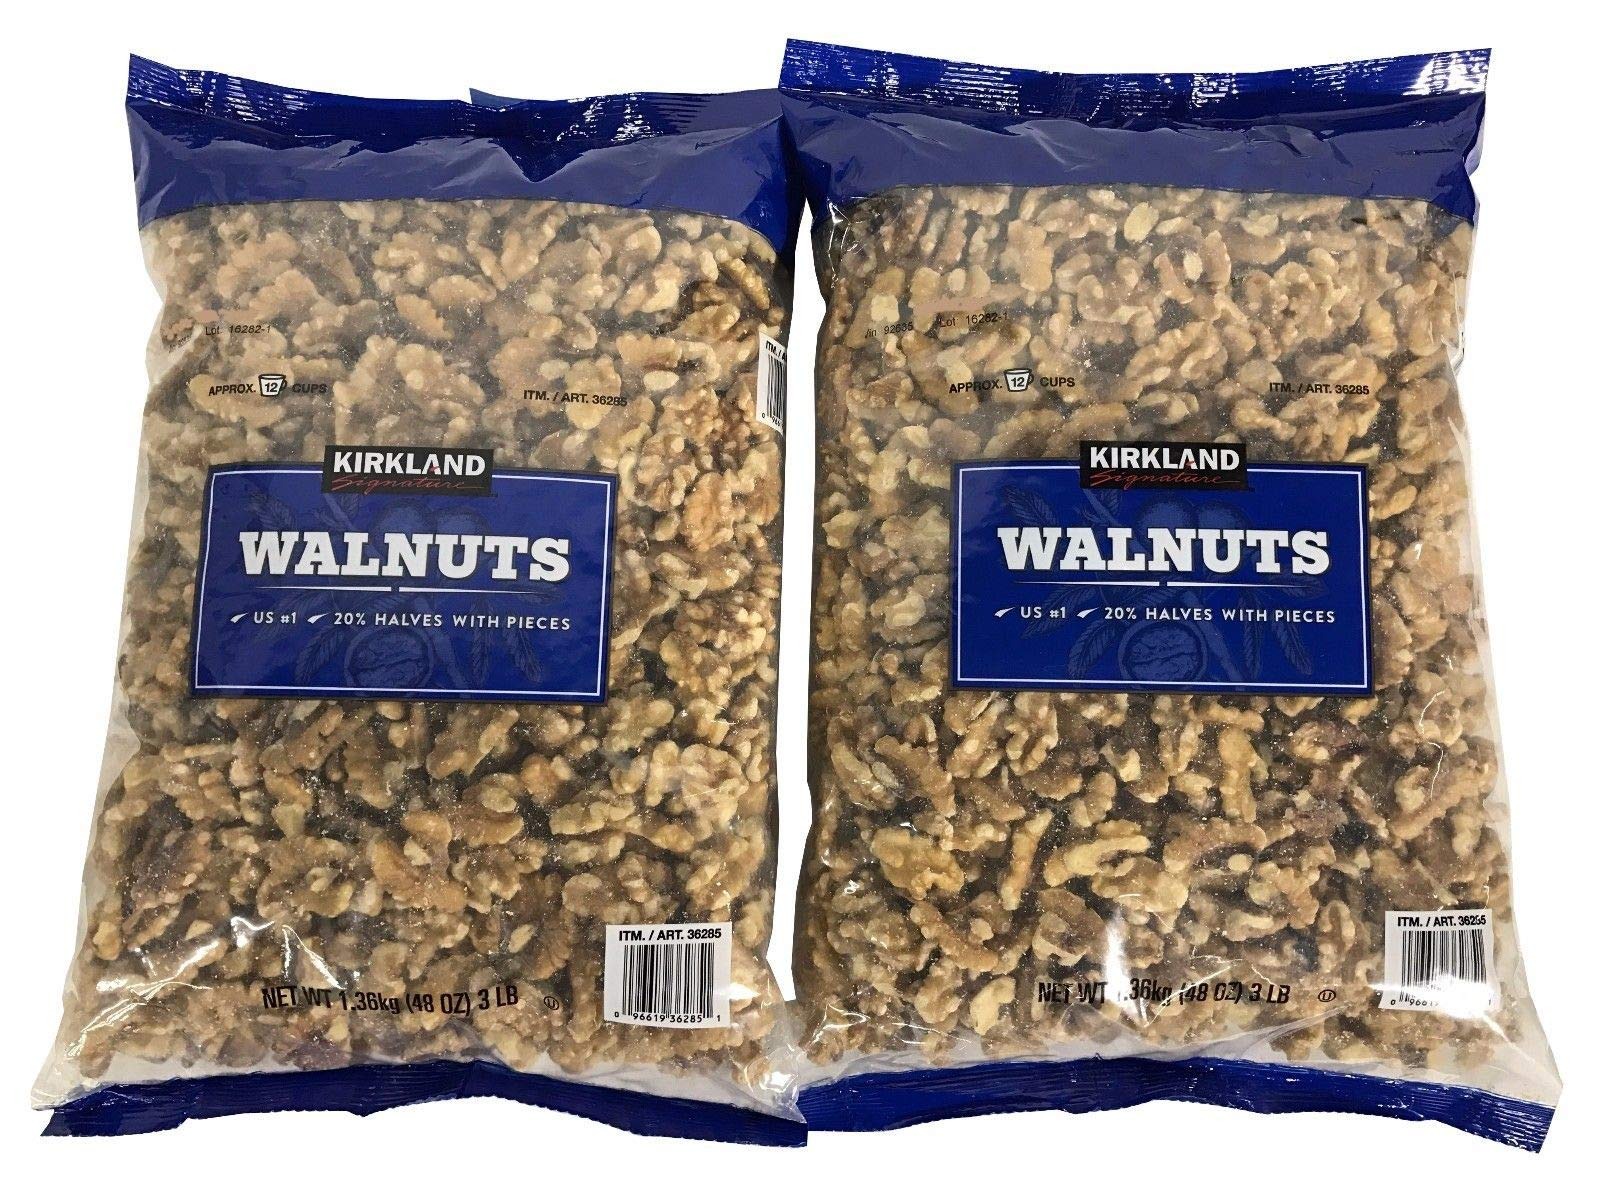
Item Name: Kirkland Signature Walnuts, 3 Pounds
Value: 96.0
Unit: Ounce

Price: 18.49